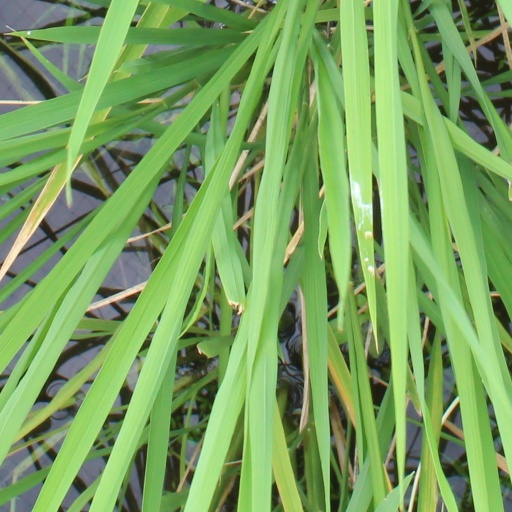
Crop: rice